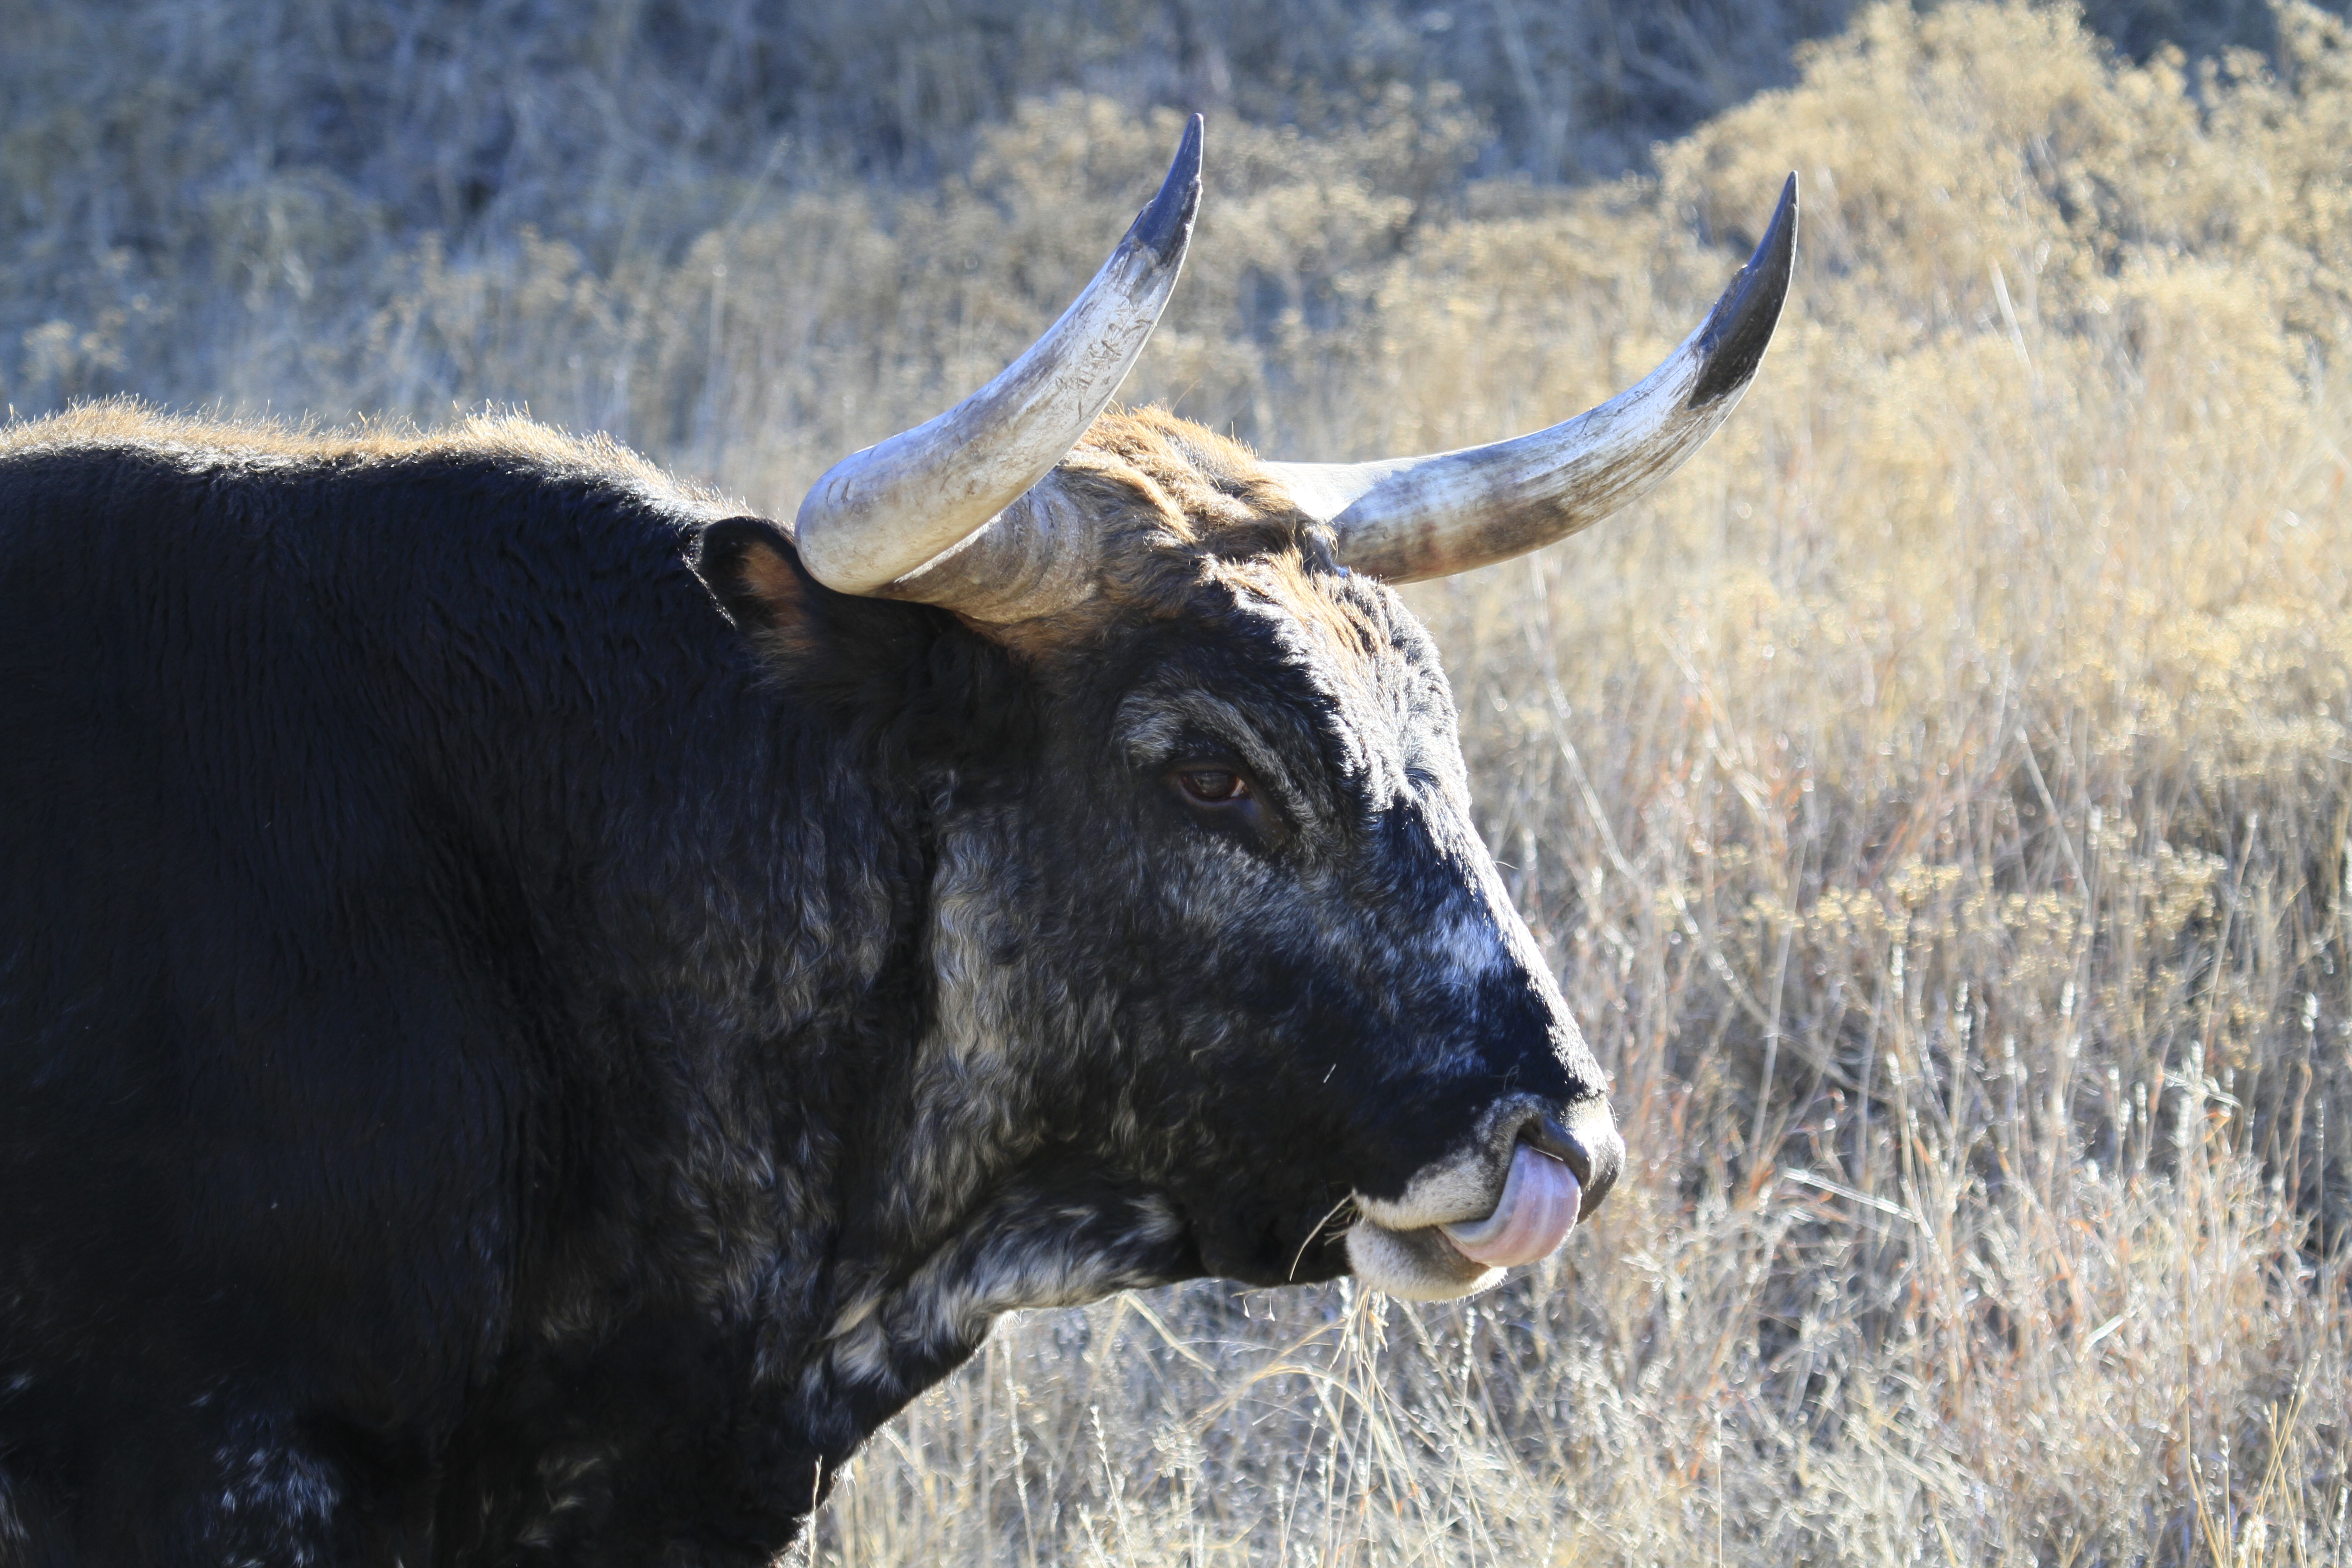
wildlife, horn, mammal, fauna, bull, oklahoma, larrysmith, wichitamountains, cattle like mammal, texas longhorn